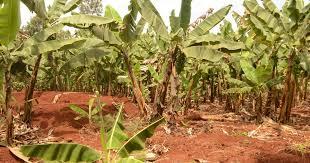
Shamba,shamba hapa iko na mimea kwa hili shambani,inaonekana ni shamba yenye imelimwa,tunaona kuwa imelimwa hakuna nyasi,shamba ya mimea hizi ni mimea moja tu pekee yake,kuna mimea kubwa na kuna mimea ndogo ndogo,ni mimea ya aina moja ya ndizi.